COVID-19 pandemic in Asturias

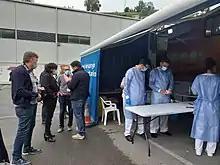
PCR-testing facility installed in Pola de Laviana in order to test to people between 13 and 18 years old.

On 2 September, a man left intensive care after 155 days, becoming one of patients with the longest stays in Spain. That very day, a "super outbreak" was declared in Avilés, with 16 cases in three of the city's pubs. The Principality called for en-masse testing for the residents of the neighbourhood, and received more than 1,000 petitions.